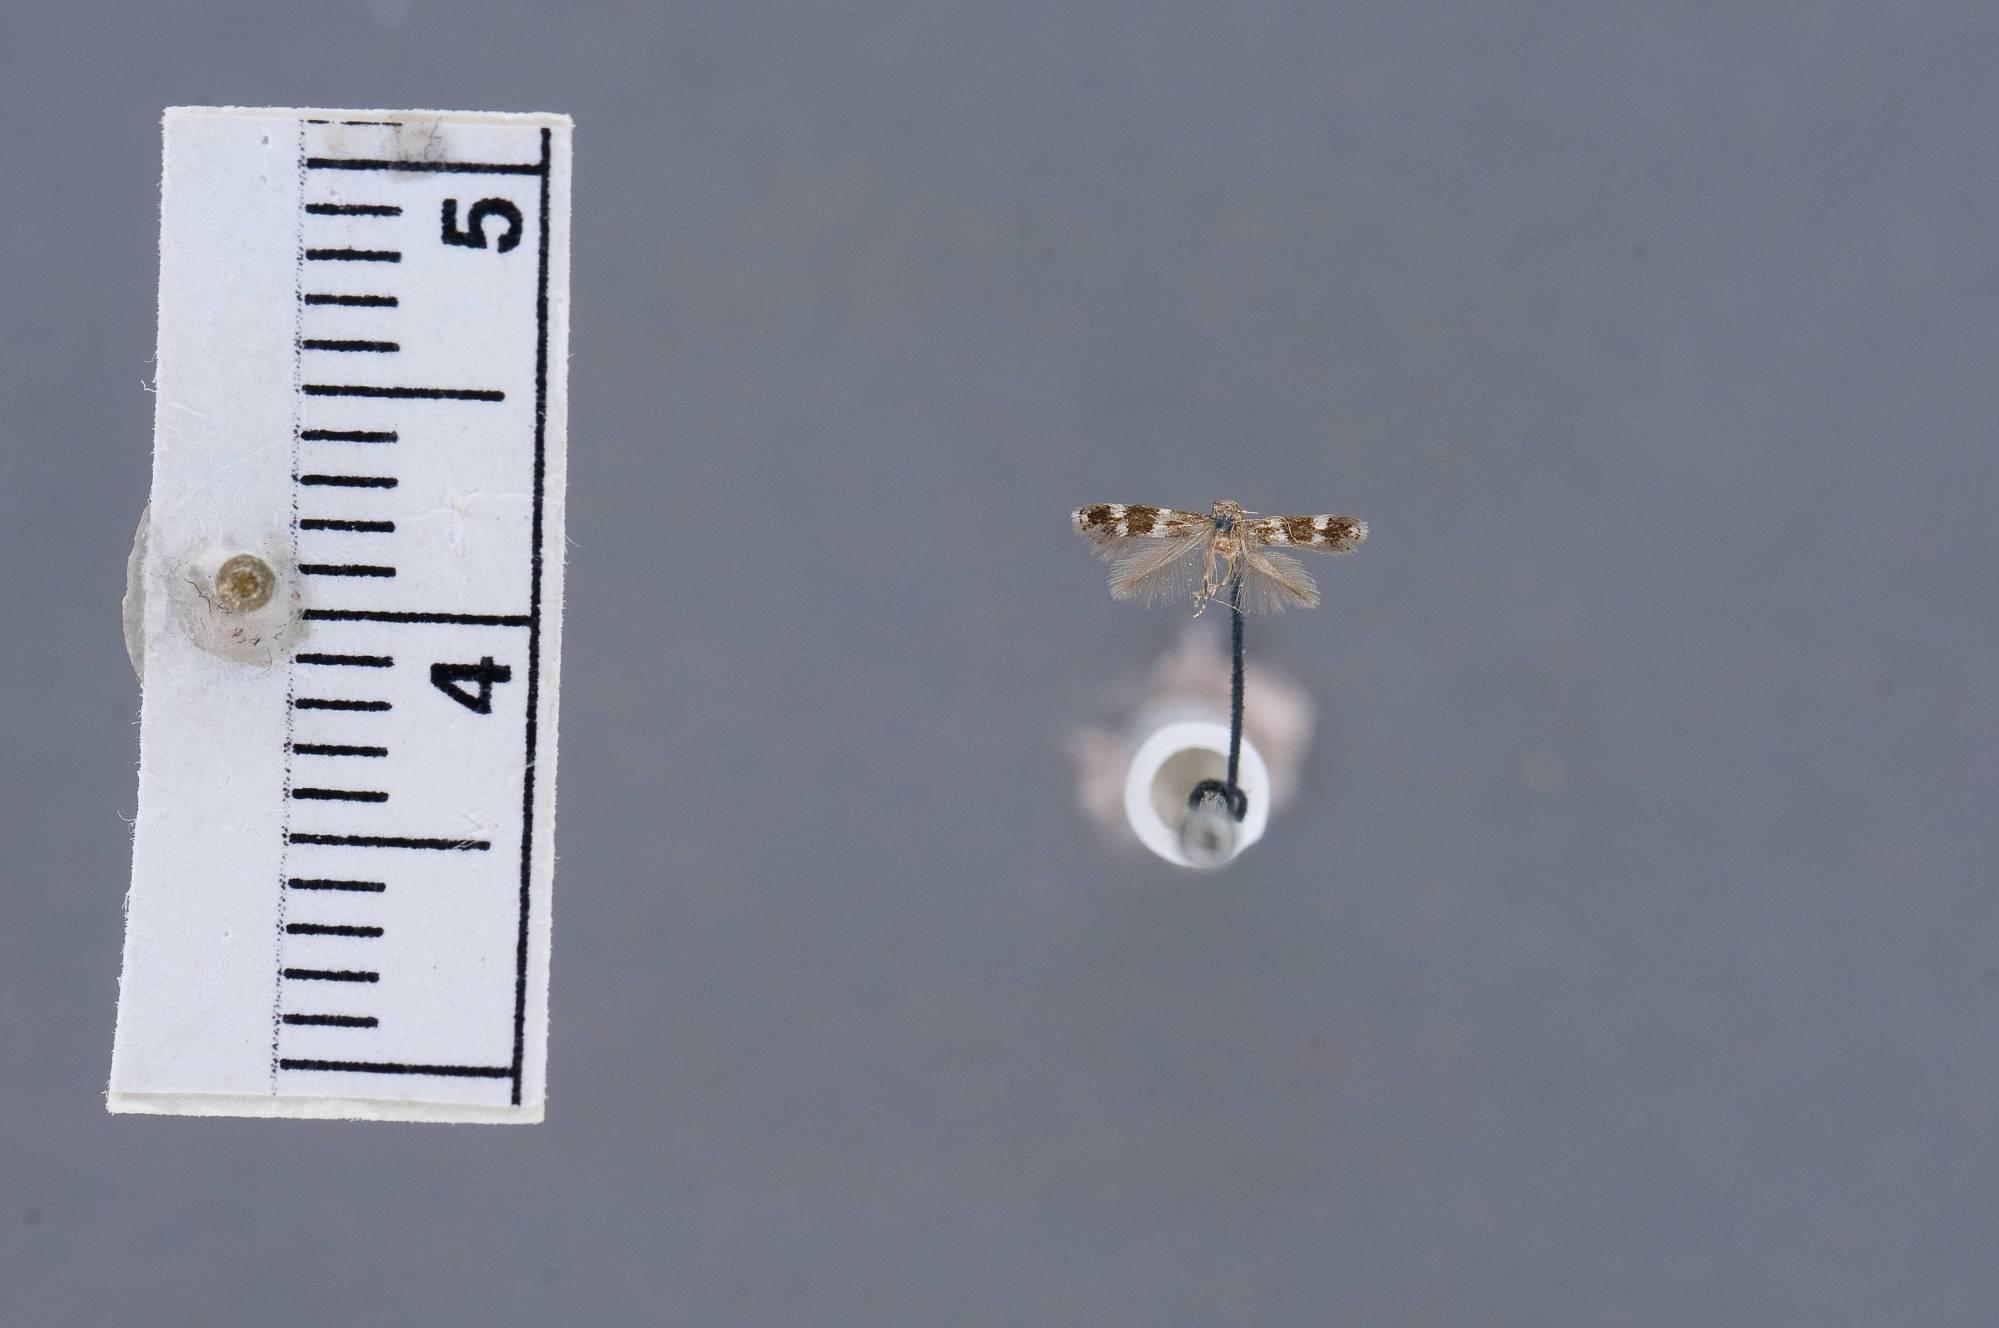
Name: Elachista albapalpella
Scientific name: Elachista albapalpella Chambers, 1881
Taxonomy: Animalia, Arthropoda, Insecta, Lepidoptera, Glossata, Elachistidae, Elachistinae
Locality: Amherst, Hampshire, Massachusetts, United States
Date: [Not Stated]